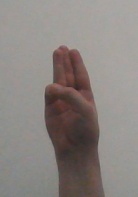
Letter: thaa